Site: brandenburg
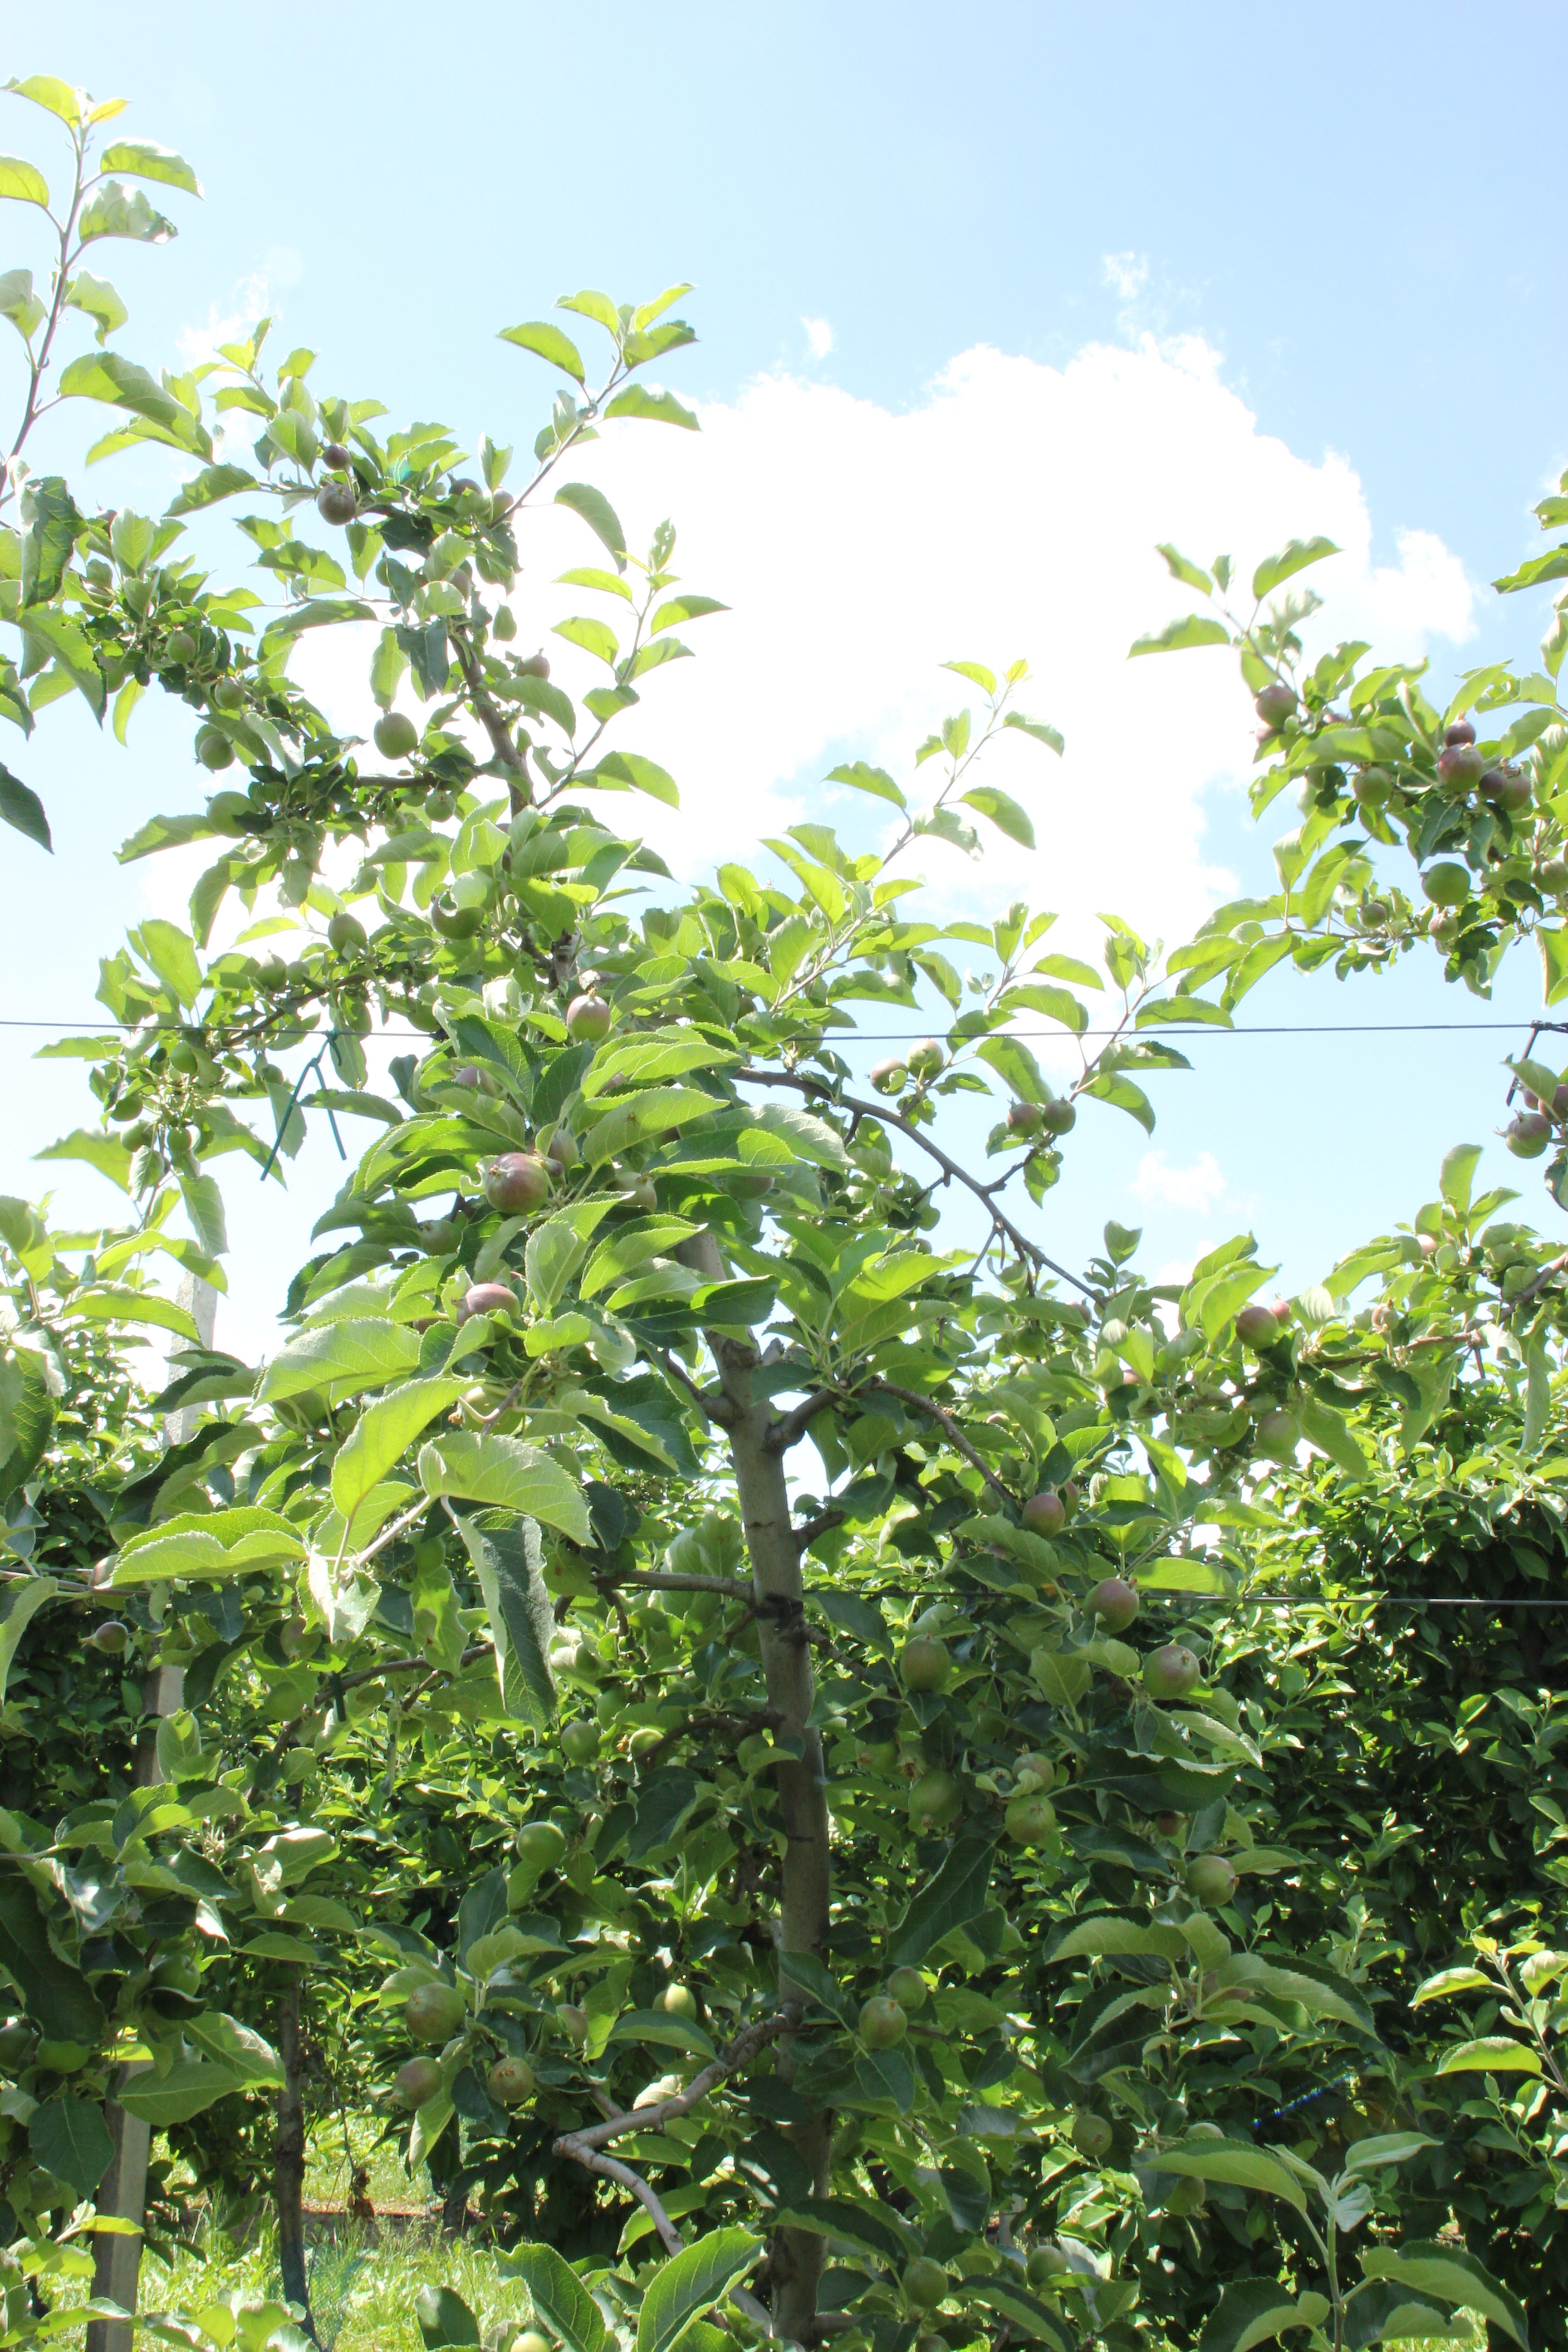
Growth stage (BBCH 73): Development of fruit